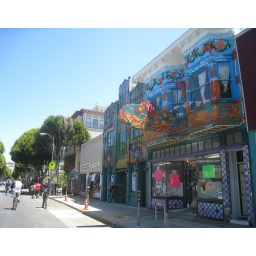
colorful buildings in The Mission